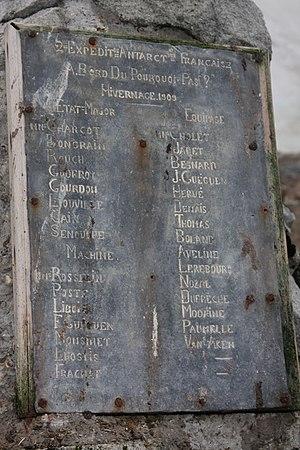
La seconde expédition Charcot, visant à explorer la côte antarctique, menée par Jean-Baptiste Charcot, a eu lieu entre le 15 août 1908 et le 4 juin 1910, à bord du trois-mâts Pourquoi-Pas ? IV.